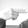
ASL letter: H